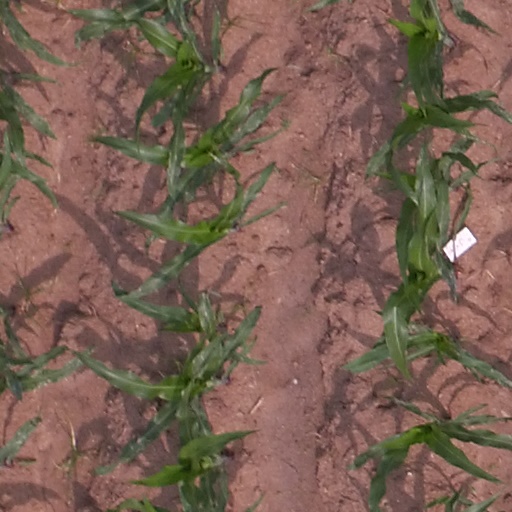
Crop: maize; corn